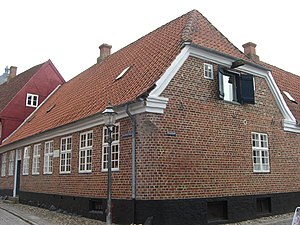
Maren Splids
Maren Splids hus i Sønderportsgade i Ribe. Maren, gift med skrædder Laurits Splid er formentlig Danmarks mest kendte offer for 1600-tallets trolddomsprocesser. Hun blev henrettet i 1641.
Maren Spliids Hus, Ribe This is a photo of a listed building in Denmark, number 561-316541-1 in the Heritage Agency of Denmark database for Listed Buildings.
Maren Thomasdatter Splids skrædder Laurids Splids hustru fra Ribe, blev brændt på bålet for trolddom 10. november 1641 imellem Galgebakkerne nord for byen. Hun ses med nutidens øjne som et af de mest berømte ofre for heksejagt i Danmarks historie.